Describe the emotion expressed in this image:  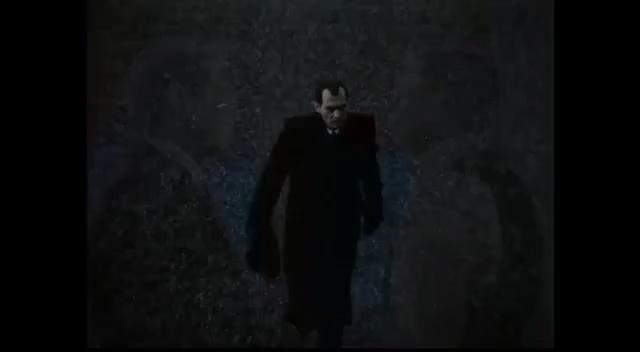
This person displays Suffering, valence and arousal with low intensity.